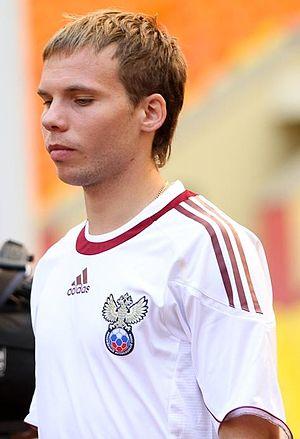
Roman Aleksandrovitch Chichkine, né le 27 janvier 1987 à Voronej, est un footballeur international russe, qui évolue au poste d'arrière droit.